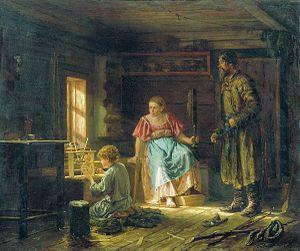
Vassili Maximov né le 29 janvier 1844, dans le village de Lonno — mort le 1ᵉʳ décembre 1911 à Saint-Pétersbourg dans l'Empire russe, est un peintre russe du XIXᵉ siècle, peintre de genre, membre de la Société des Ambulants.